Abandoned Barge Act of 1992

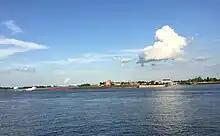
Tugboat navigating unused barges down the just north of the .

Abandoned Barge Act of 1992, known as the Oceans Act of 1992, is United States federal law prohibiting the abandonment of barges in navigable and territorial waters. The Act of Congress establishes financial penalties and removal procedures for unattended barges exceeding forty-five days. The federal statute provides the U.S. Secretary of Transportation authority to contract with barge removal contractors for abandoned barges of more than one hundred gross tons.